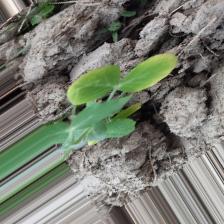
Label: Normal